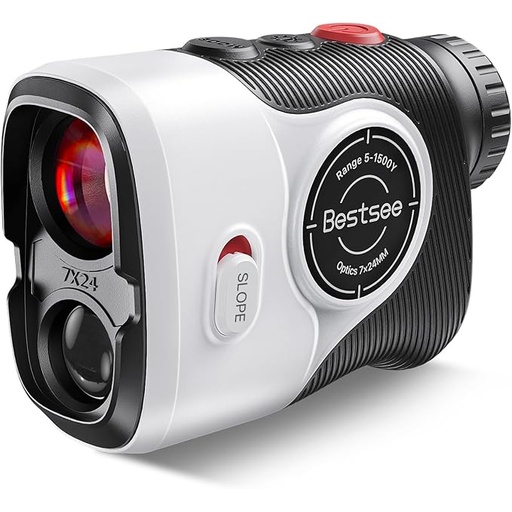
Golf Laser Rangefinder with Slope, 1500Y Range Finder, 0.3s Flagpole Locking Vibration, 7X Magnification, Magnet Stripe, 85% Transmission Lens for Golfing/Hunting, Golf Accessories for Men
Brand: Bestsee
About This 【1500-Yard Rangefinder & 7X Magnification】Bestsee range finder golfing: Get professional-grade precision with an impressive 5-1500 yard range and ±0.5-yard accuracy. High-power 7X magnification delivers crystal-clear views for easy target identification at max distance. Features tour-trusted slope compensation technology for the most accurate distance calculations on any terrain, uphill or downhill. 【High-Clarity LCD Display with 85% Light Transmission】See crisp, bright readings in any light! Bestsee golf rangefinder: Bestsee advanced multi-layer optical lens reduces glare and enhances visibility. The high-transparency LCD screen boasts 85% light transmission for instant, accurate measurements, keeping you perfectly in control of your game or hunt. 【Adjustable Eyepieces - Rotate the eyepiece to fine-tune the focus, enabling you to quickly get a clear view of the target.】 【HD Clear Screen & Red Backlight Tech】This Golf laser rangefinder: Built for every light. The high-transparency screen cuts glare in harsh sunlight, using ambient light to keep distances/slopes sharp—no squinting at noon. When dusk falls or night hits, the red backlight activates: low-glow, eye-friendly, making metrics pop without strain. Golf, hunt, or map terrain? Clarity from sunrise to dark—never miss a reading. 【Fast Flag Lock with Vibration Alert】Bestsee Golf rangefinder: Instant target confirmation! Bestsee advanced Flagpole Locking System delivers a clear vibration alert when locked (up to 350 yds for flags, 1500 yds general). Achieves lock in just 0.3 seconds. Ensures tournament-level accuracy on windy courses or in dense terrain. No more guesswork! Perfectly lock onto flagsticks on the course or track distant targets while hunting. Essential gear for golfers and outdoor enthusiasts. 【8 Pro Measurement Modes for Golf & Hunting】This golf range finder: Master any situation with 8 versatile modes: Slope Compensation, Flag Lock (vibration), Vertical/Horizontal Distance, Angle Measurement, Speed Detection, Continuous Scan, & exclusive Two-Point Height Tech. Engineered for golfers, hunters, and archers. Intuitive 'M' button allows quick, easy mode switching on the course, in the field, or hunting. 【Magnetic Mount & Hands-Free Portability】Always within reach! This distance yardage rangefinder features a strong built-in magnetic strip for secure, hands-free attachment to golf carts or clubs. Includes a FREE magnetic belt clip for quick attachment to your bag or belt. Ultimate convenience during play or expeditions. 【15-Hour Battery & Rapid USB-C Charging】This golf rangefinder is built for serious, all-day use. The high-capacity 800mAh battery delivers up to 15 hours of continuous operation. Features auto shut-off (15s) to conserve power. Rapid USB-C charging means you'll never worry about dead batteries during rounds or trips. Overview Brand : Bestsee Are Batteries Included : No Color : Black + White Material : Plastic Sport : Archery, Climbing, Golf, Hunting
Category: Cameras & Optics > Optics > Rangefinders